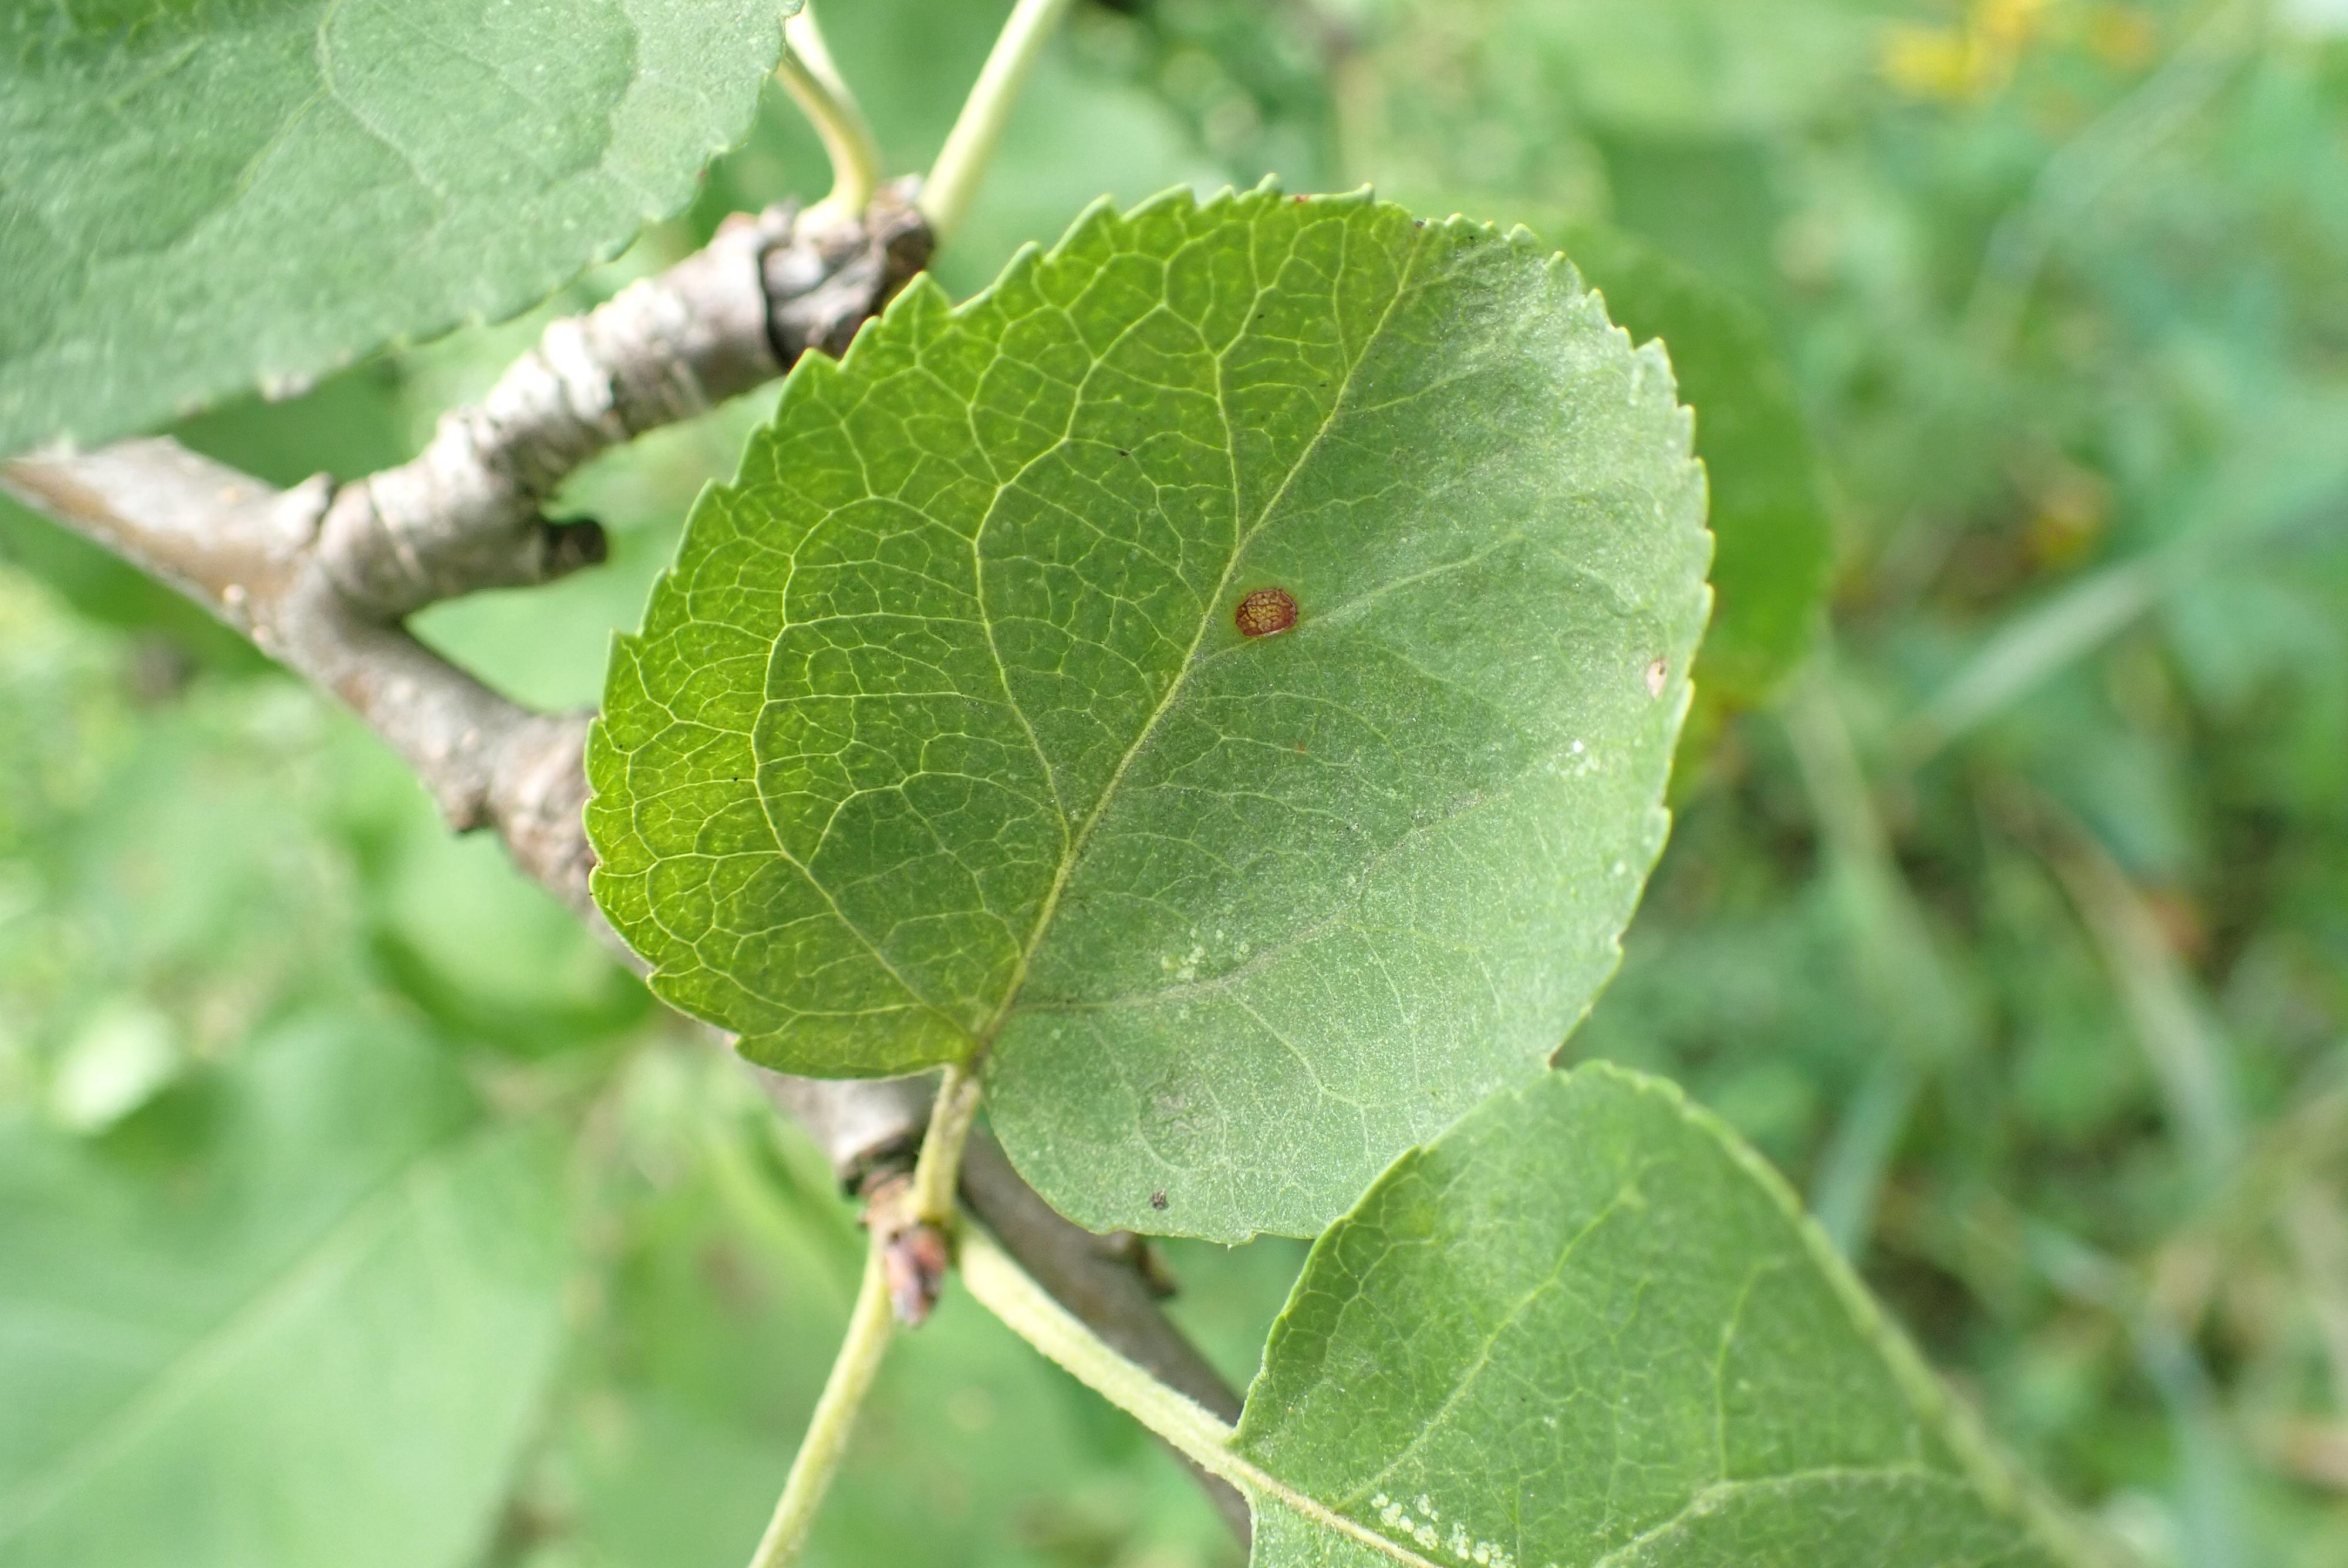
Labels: frog_eye_leaf_spot